Wasps RFC

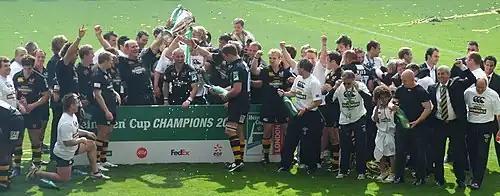
Wasps celebrate after their win in 2007

In the 2006–07 Heineken Cup, Wasps qualified by topping their group for a home quarter-final. They were drawn against Leinster on 31 March. There was a full house at Adams Park, and three players in total were sent to the sin bin, Lawrence Dallaglio in the last moments of the first half, Dominic Waldouck of London Wasps and Malcolm O'Kelly of Leinster later spent time there as well. The final score was 35–13 to wasps. In the semi-final at Coventry City's Ricoh Arena on 22 April, Wasps beat Northampton 30–13 and in doing so, gained a place in the Heineken Cup Final against Leicester Tigers at Twickenham.